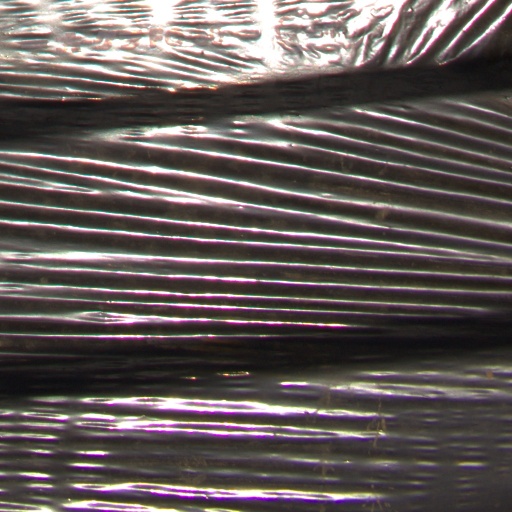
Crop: Jerusalem artichoke